Kaamulan

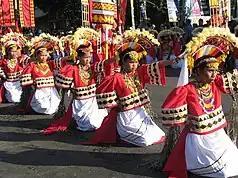
Street dancing, one of the main events during the Kaamulan Festival

The typical Indigenous People of this Province are broadly identified into two ethnical origins namely: the Bukidnon and the Manobo. The Bukideño have distinct physical characteristics whom may be describe as with slight build bodies, slanting eyelets, relatively high noses with lips that ranges from medium and brown to light skin color. They speak "binukid", which is distinctive with up and down tone unlike other dialects. While the Manobo is a Negrito mixture and resembles to have small bodies, dark skin, curly hair with broad to flat noses. Socially, the so-called Bukidnon live in the relative flatlands of the Bukidnon plateau and have already adopted Christian ways and utilized modern technology while the Manobos live in the mountains and do not want to mingle with the Christians and other people. It is believed that Bukidnon have a more advanced stage of development and who have developed their own culture and traditions.